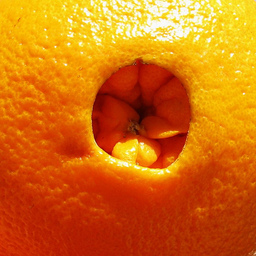
Label: Orange